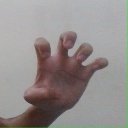
अक्षर: झ